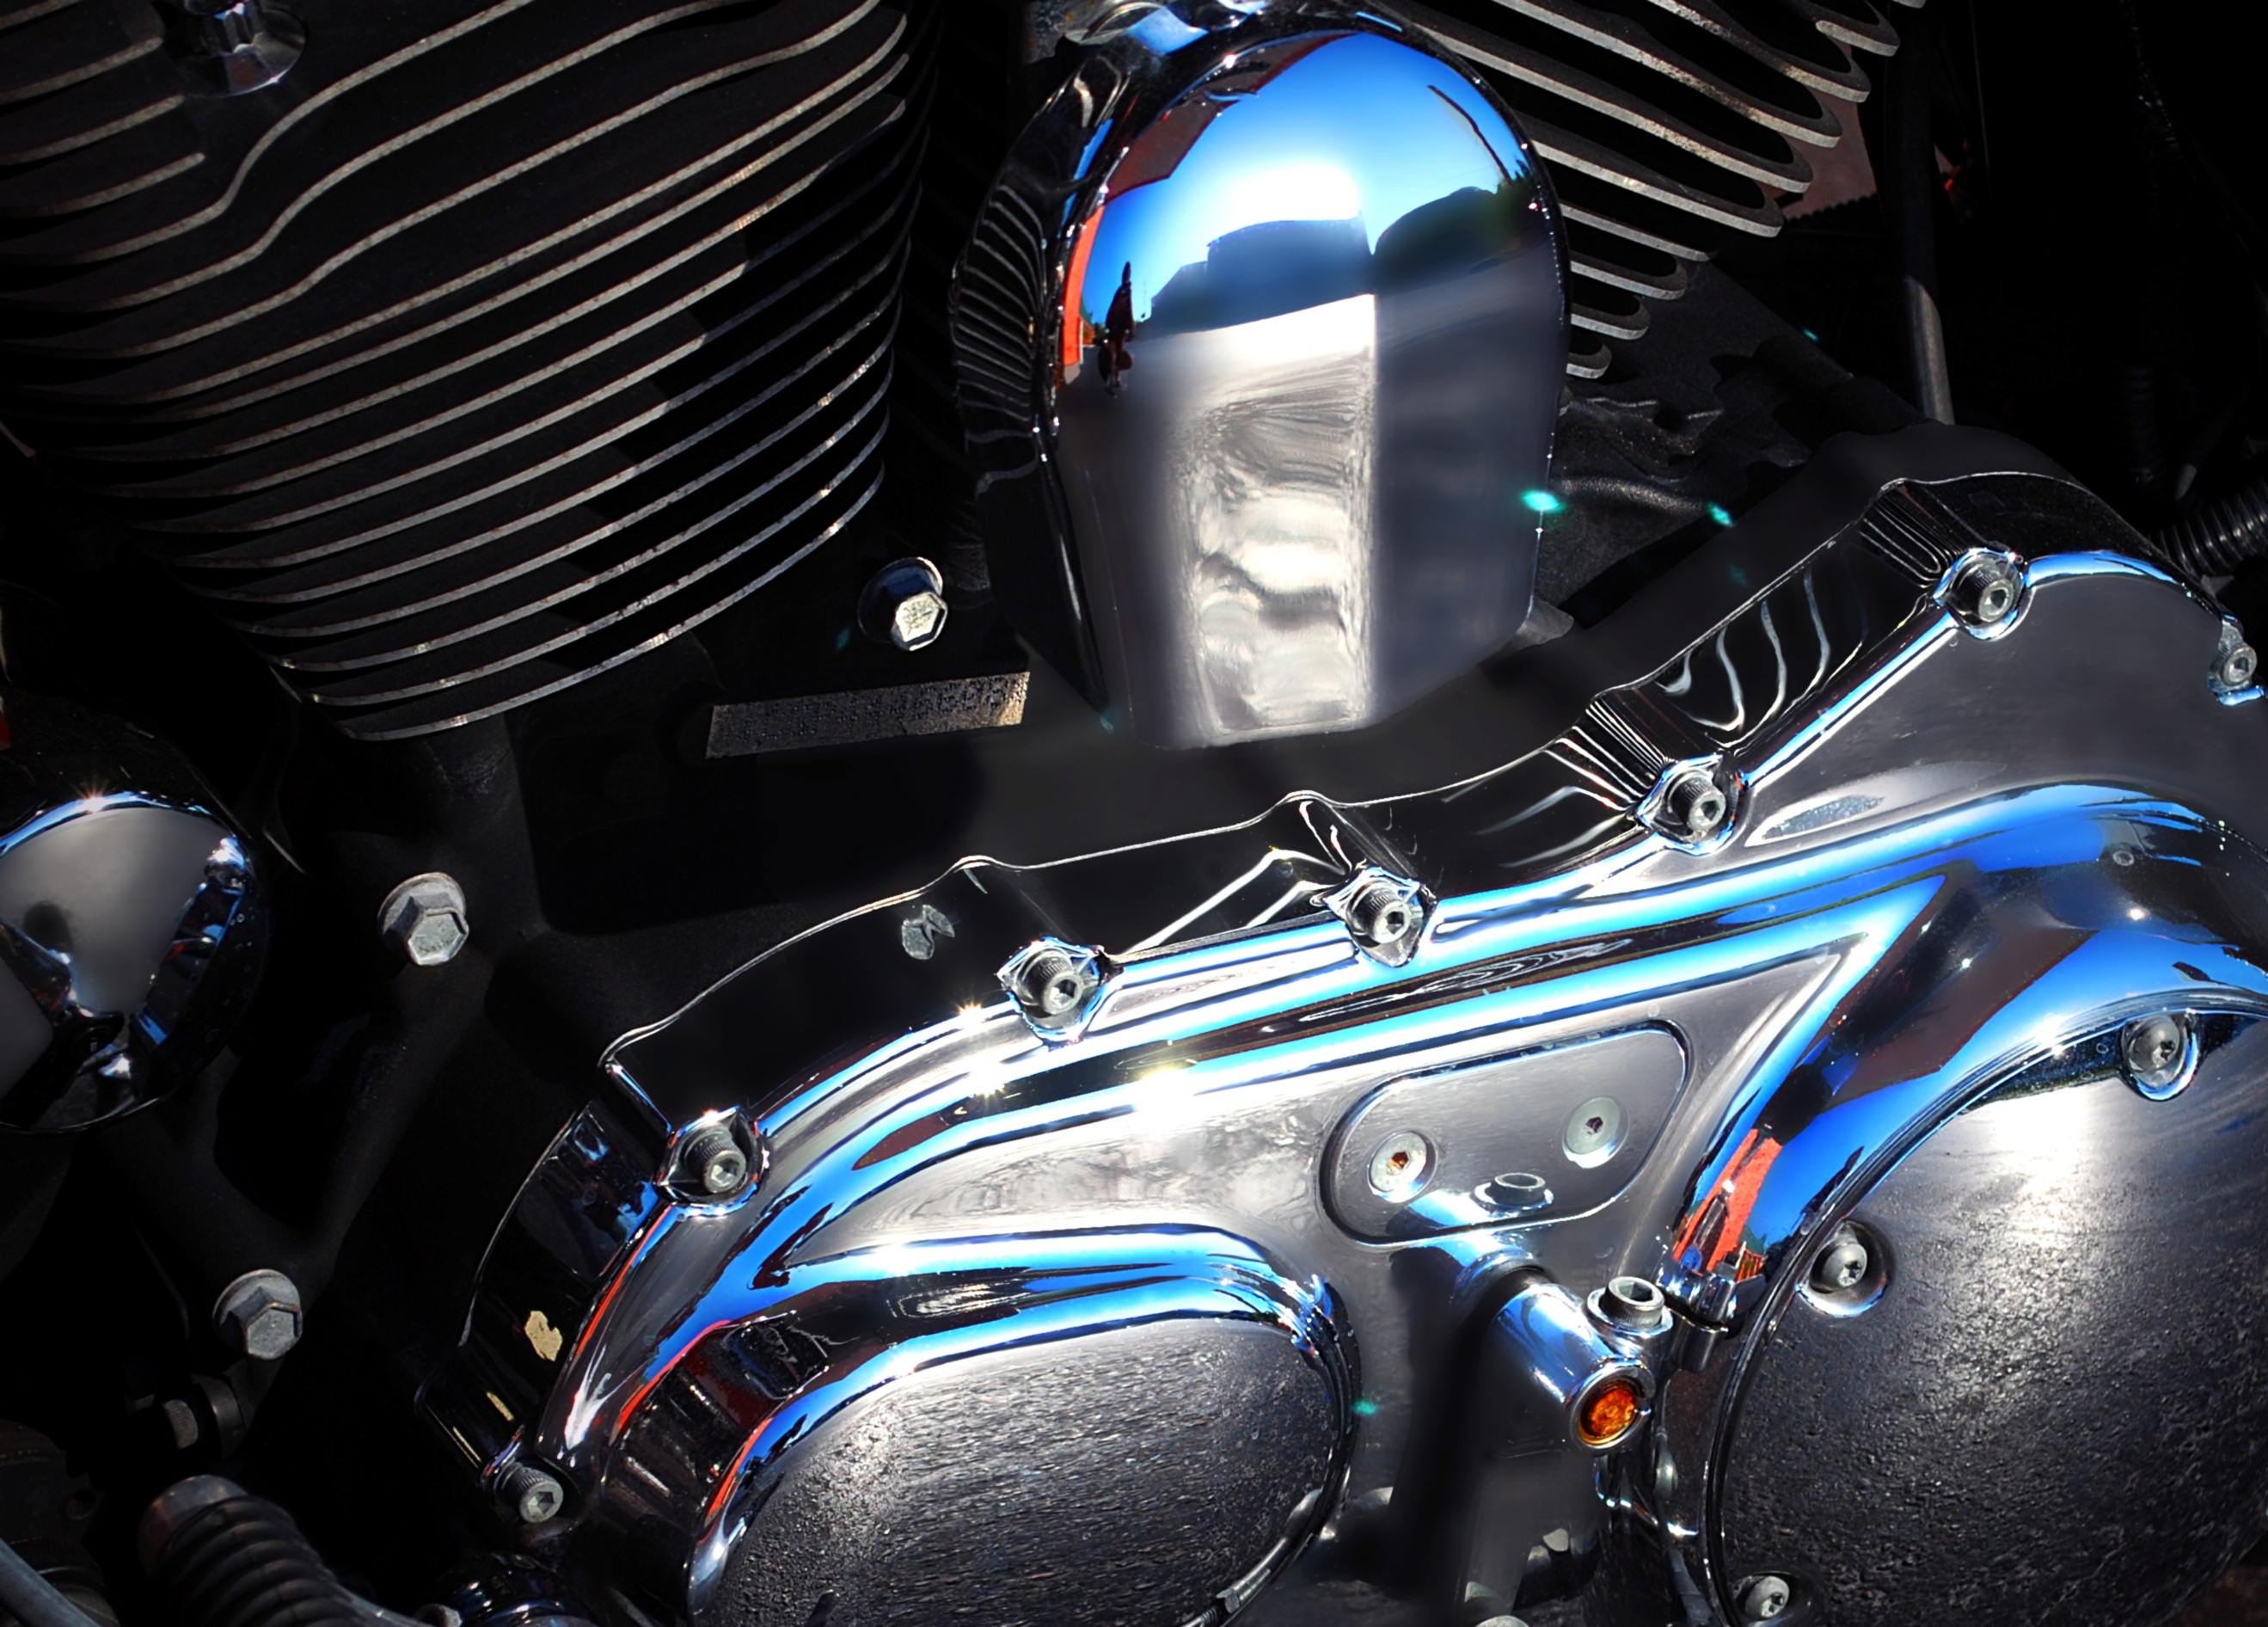
car, wheel, vehicle, motorcycle, supercar, chrome, engine, motor, harley, powerful, auto show, land vehicle, automobile make, automotive design, aircraft engine, automotive engine part